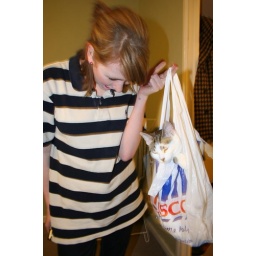
cat in a bag #1